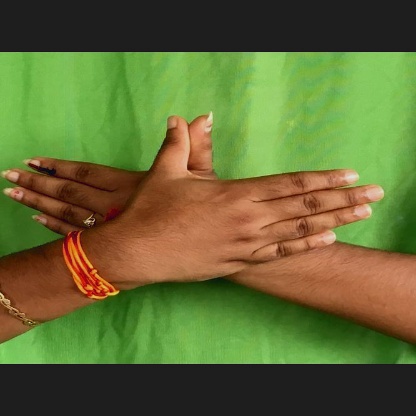
Mudra: Garuda